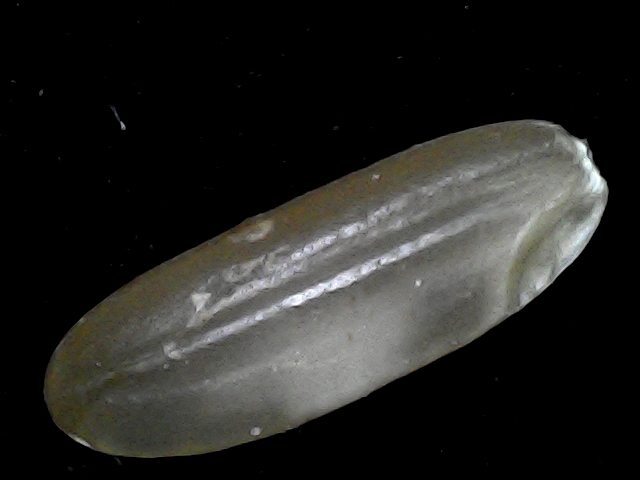
Rice variety: BR23